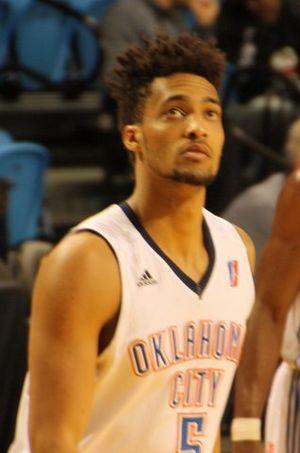
Jean-Pierre « J. P. » Tokoto, né le 15 septembre 1993 à Rockford, Illinois, est un joueur américain de basket-ball. Il évolue au poste d'arrière.